Obscenity

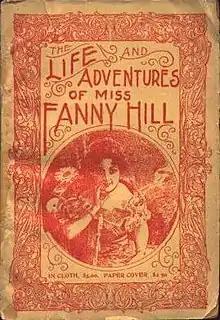
Cover of an undated American edition of "Fanny Hill",

In the United States, issues of obscenity raise issues of limitations on the freedom of speech and of the press, which are otherwise protected by the First Amendment to the U.S. Constitution.